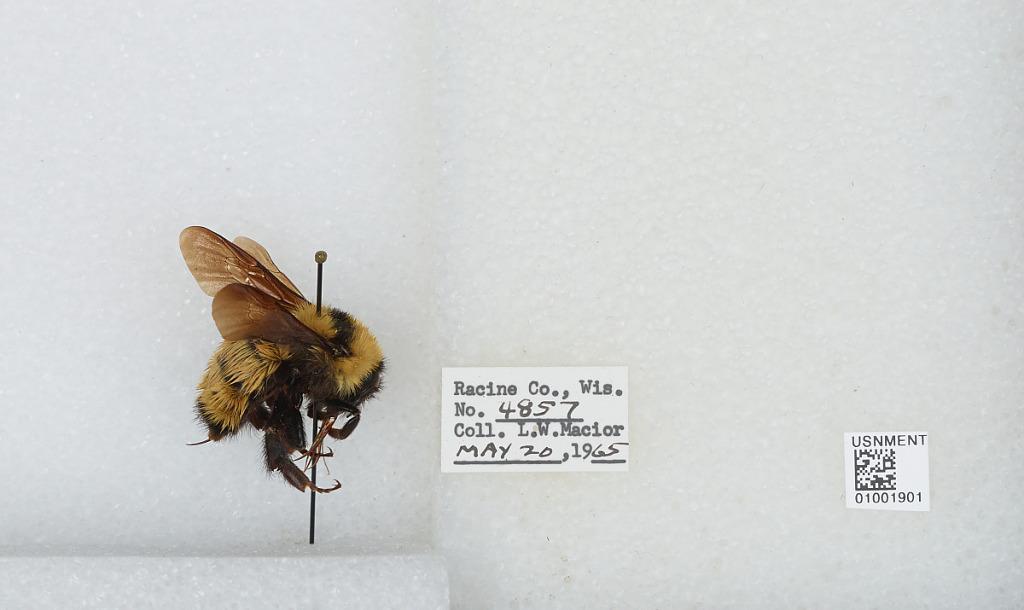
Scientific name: Bombus (Fervidobombus) fervidus fervidus (Fabricius)
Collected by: L. Macior
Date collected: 1965-5-20
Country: United States
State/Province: Wisconsin
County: Racine
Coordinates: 42.78, -87.76